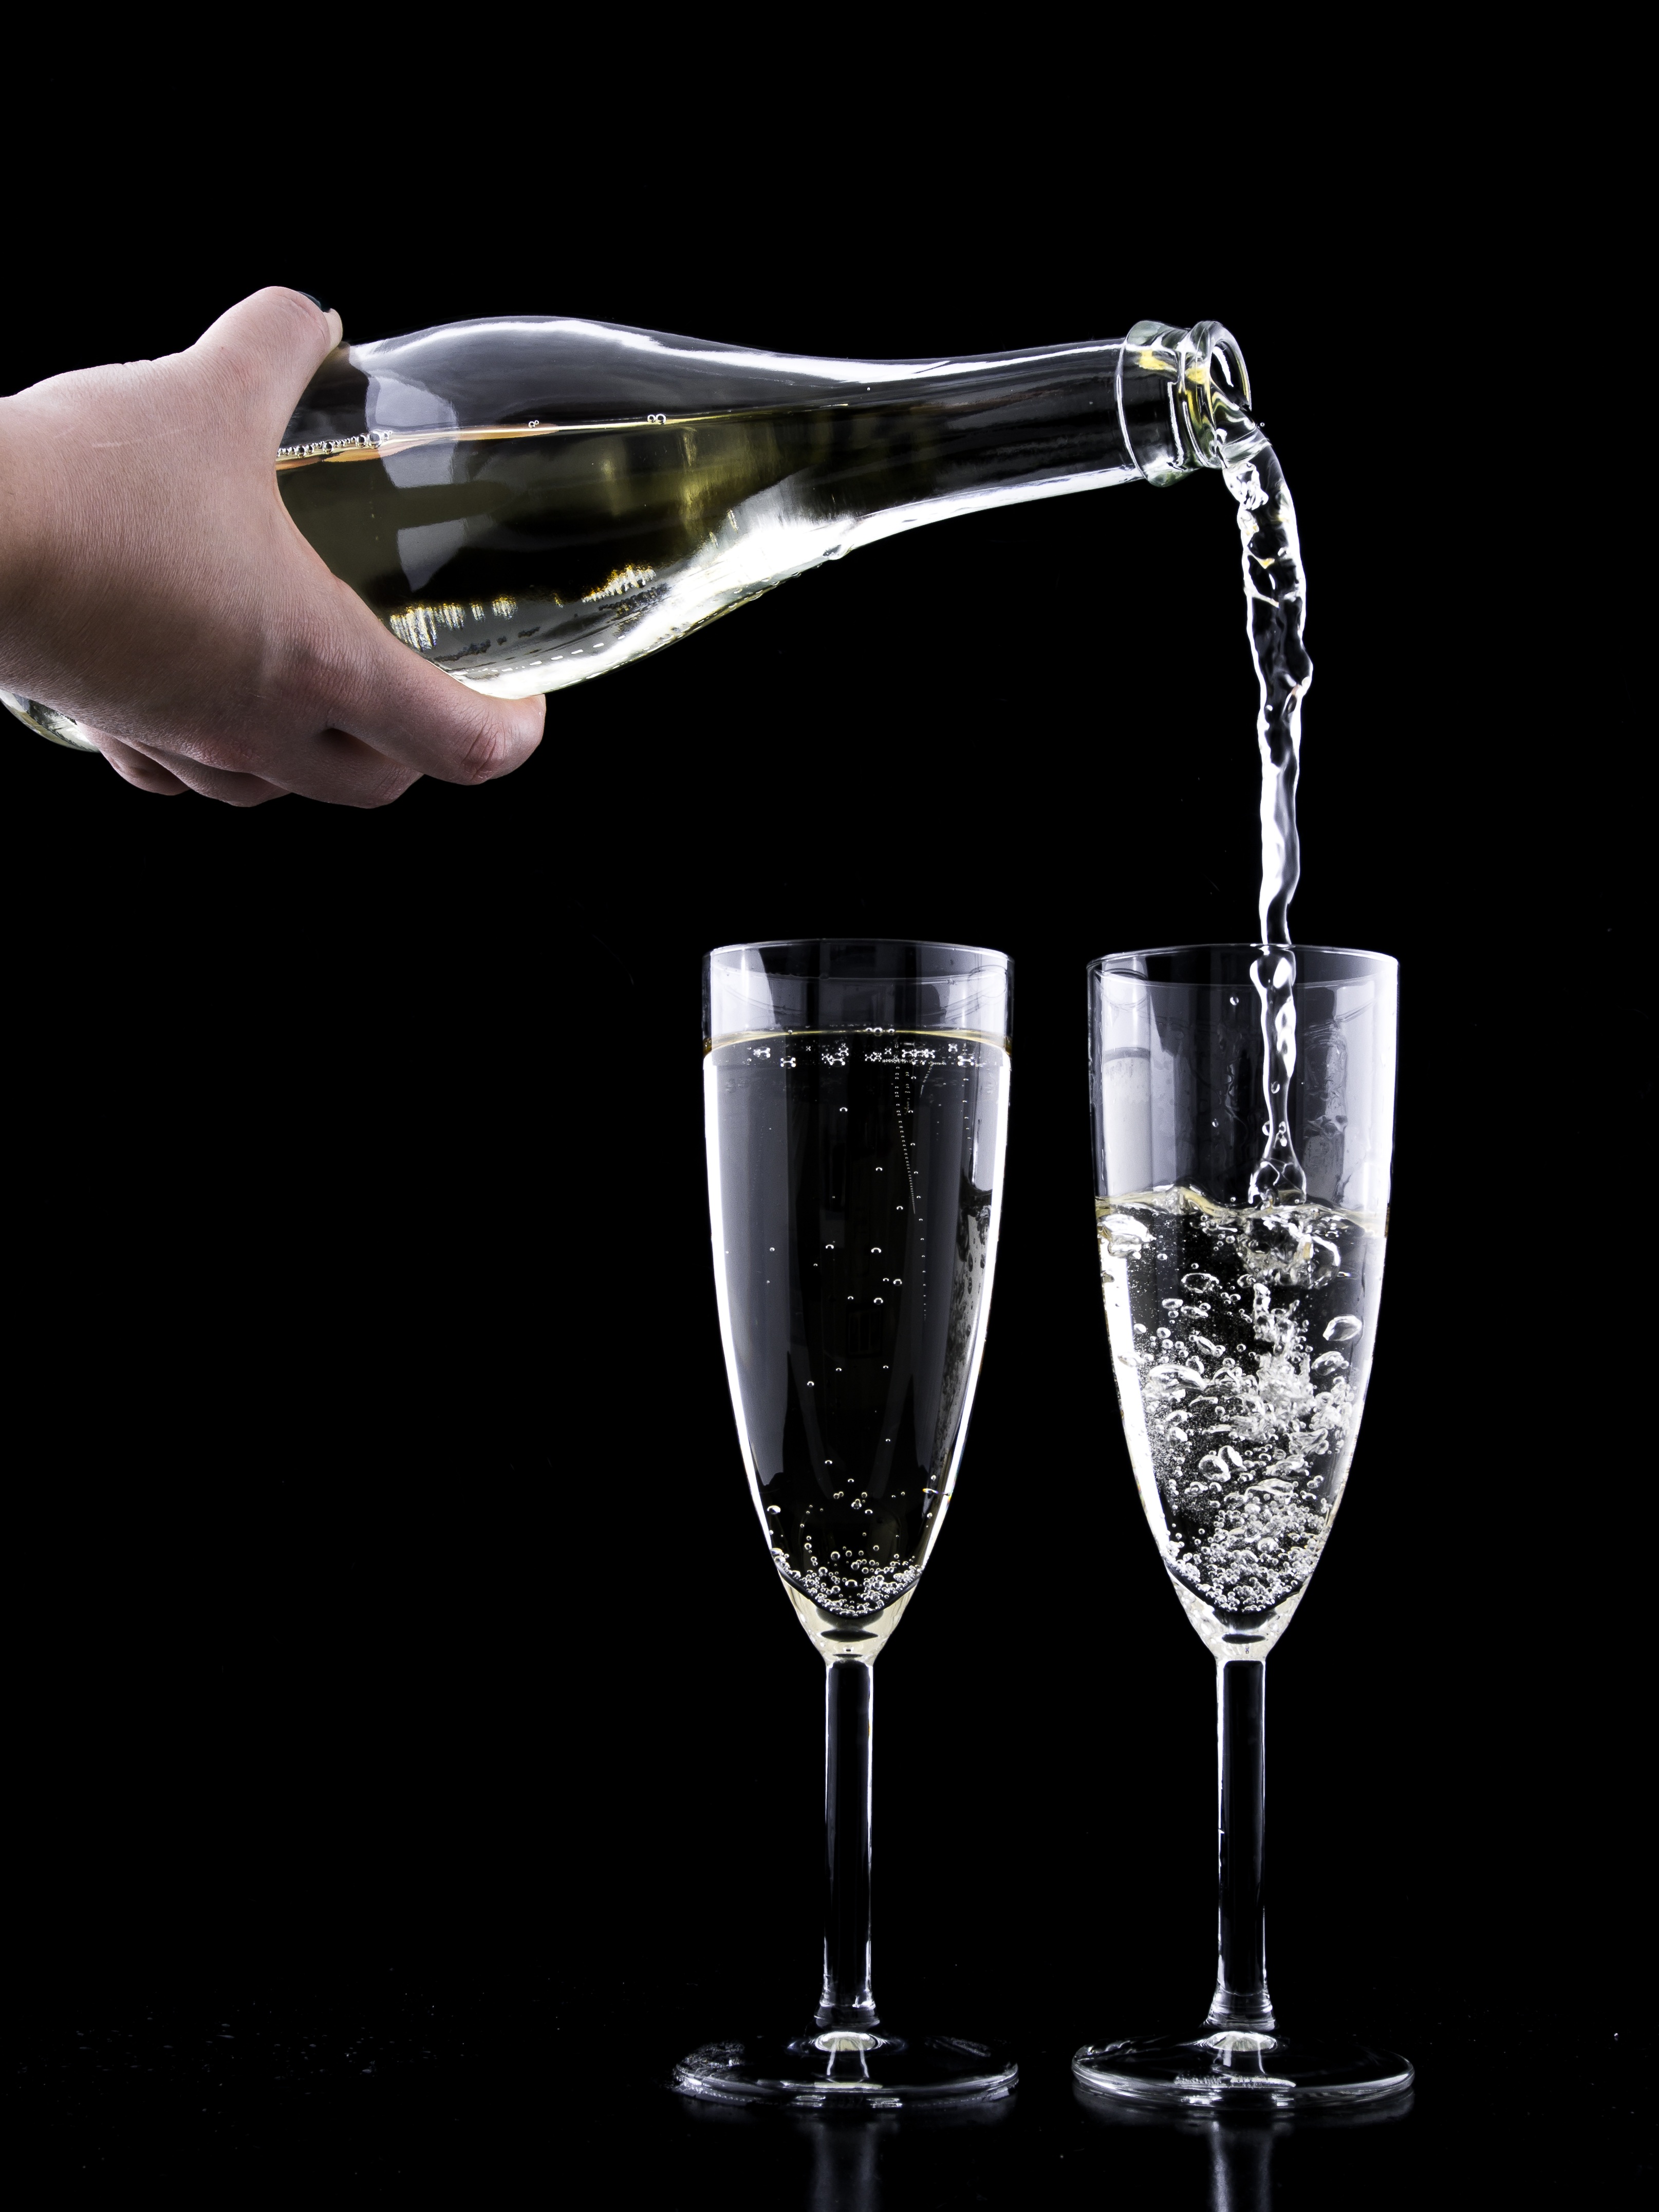
liquid, wine, glass, motion, celebration, splash, romantic, beverage, drink, bottle, black, alcohol, festive, toast, celebrate, wine glass, cheers, events, 2016, background, luxury, happy, year, party, new, drops, bubbles, champagne, crystal, anniversary, special, occasion, congratulations, eve, bubbly, stemware, alcoholic beverage, fizz, drinkware, champagne stemware